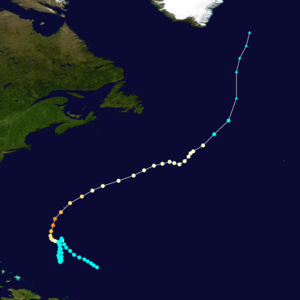
L’ouragan Nicole est le quinzième cyclone tropical de la saison 2016 dans l'Atlantique nord, le quatorzième à recevoir un nom, le sixième à atteindre le niveau d'ouragan et le troisième à devenir un ouragan majeur. Débutant comme un amas disparate d'orages à l'est des Petites Antilles le 1ᵉʳ octobre, il lui faudra attendre le 6 octobre pour passer au niveau d'ouragan à cause de la présence de l'ouragan ''Matthew'' plus à l'ouest.
La saison 2016 des ouragans devait s'étendre officiellement du 1ᵉʳ juin au 30 novembre 2016 selon la définition de l'Organisation météorologique mondiale. Cependant, elle a commencé exceptionnellement tôt — le 13 janvier — lorsque l'ouragan Alex a fait son apparition au sud des Açores en dépit d’eaux plus froides et de la circulation causant normalement trop de cisaillement pour la formation d'un cyclone tropical.